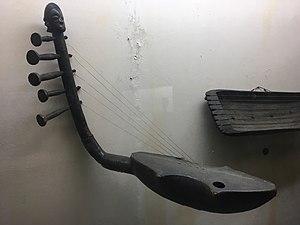
Harpe zande au Musée du Mont Ngaliema, Kinshasa
Le franc congolais est la monnaie officielle de la République démocratique du Congo depuis le 30 juin 1998. Il fut aussi la monnaie officielle de l'État indépendant du Congo, de 1887 à 1908 ; du Congo belge, de 1908 à 1960 ; et du Congo sous la présidence de Joseph Kasa-Vubu, de 1960 à 1964. Le président Mobutu Sese Seko remplaça cette monnaie par le zaïre, de 1967 à 1997.